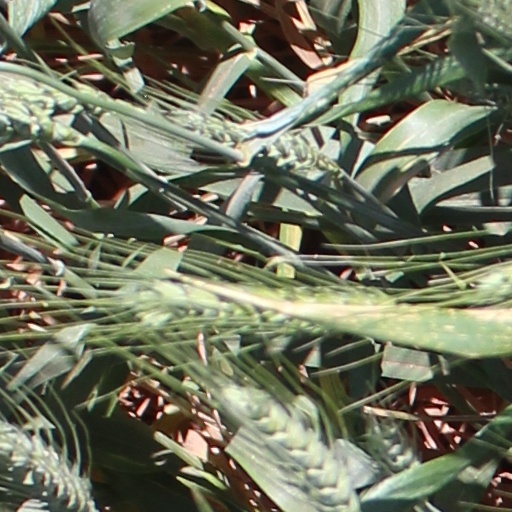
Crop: wheat